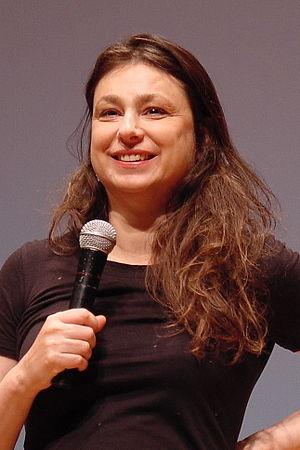
Francesca Archibugi est une réalisatrice de cinéma italienne.